3-way lamp

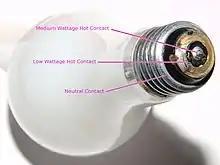
The contacts of a 3-way bulb

A 3-way incandescent bulb has two filaments designed to produce different amounts of light. The two filaments can be activated separately or together, giving three different amounts of light. One common 3-way incandescent bulb is the 50/100/150 W. It has a low-power 50 W filament and a medium-power 100 W filament. When they are both energized at the same time, 150 W of power is delivered, and a high level of light is produced. Usually screw-base 3-way bulbs fit into regular Type A sockets (E26D after ISO 60061-1:2014). Larger 3-way bulbs (up to 300 W) have a larger "mogul" base (E39D). These 3-way bulbs can also come in spiral-shaped compact fluorescent lamps.